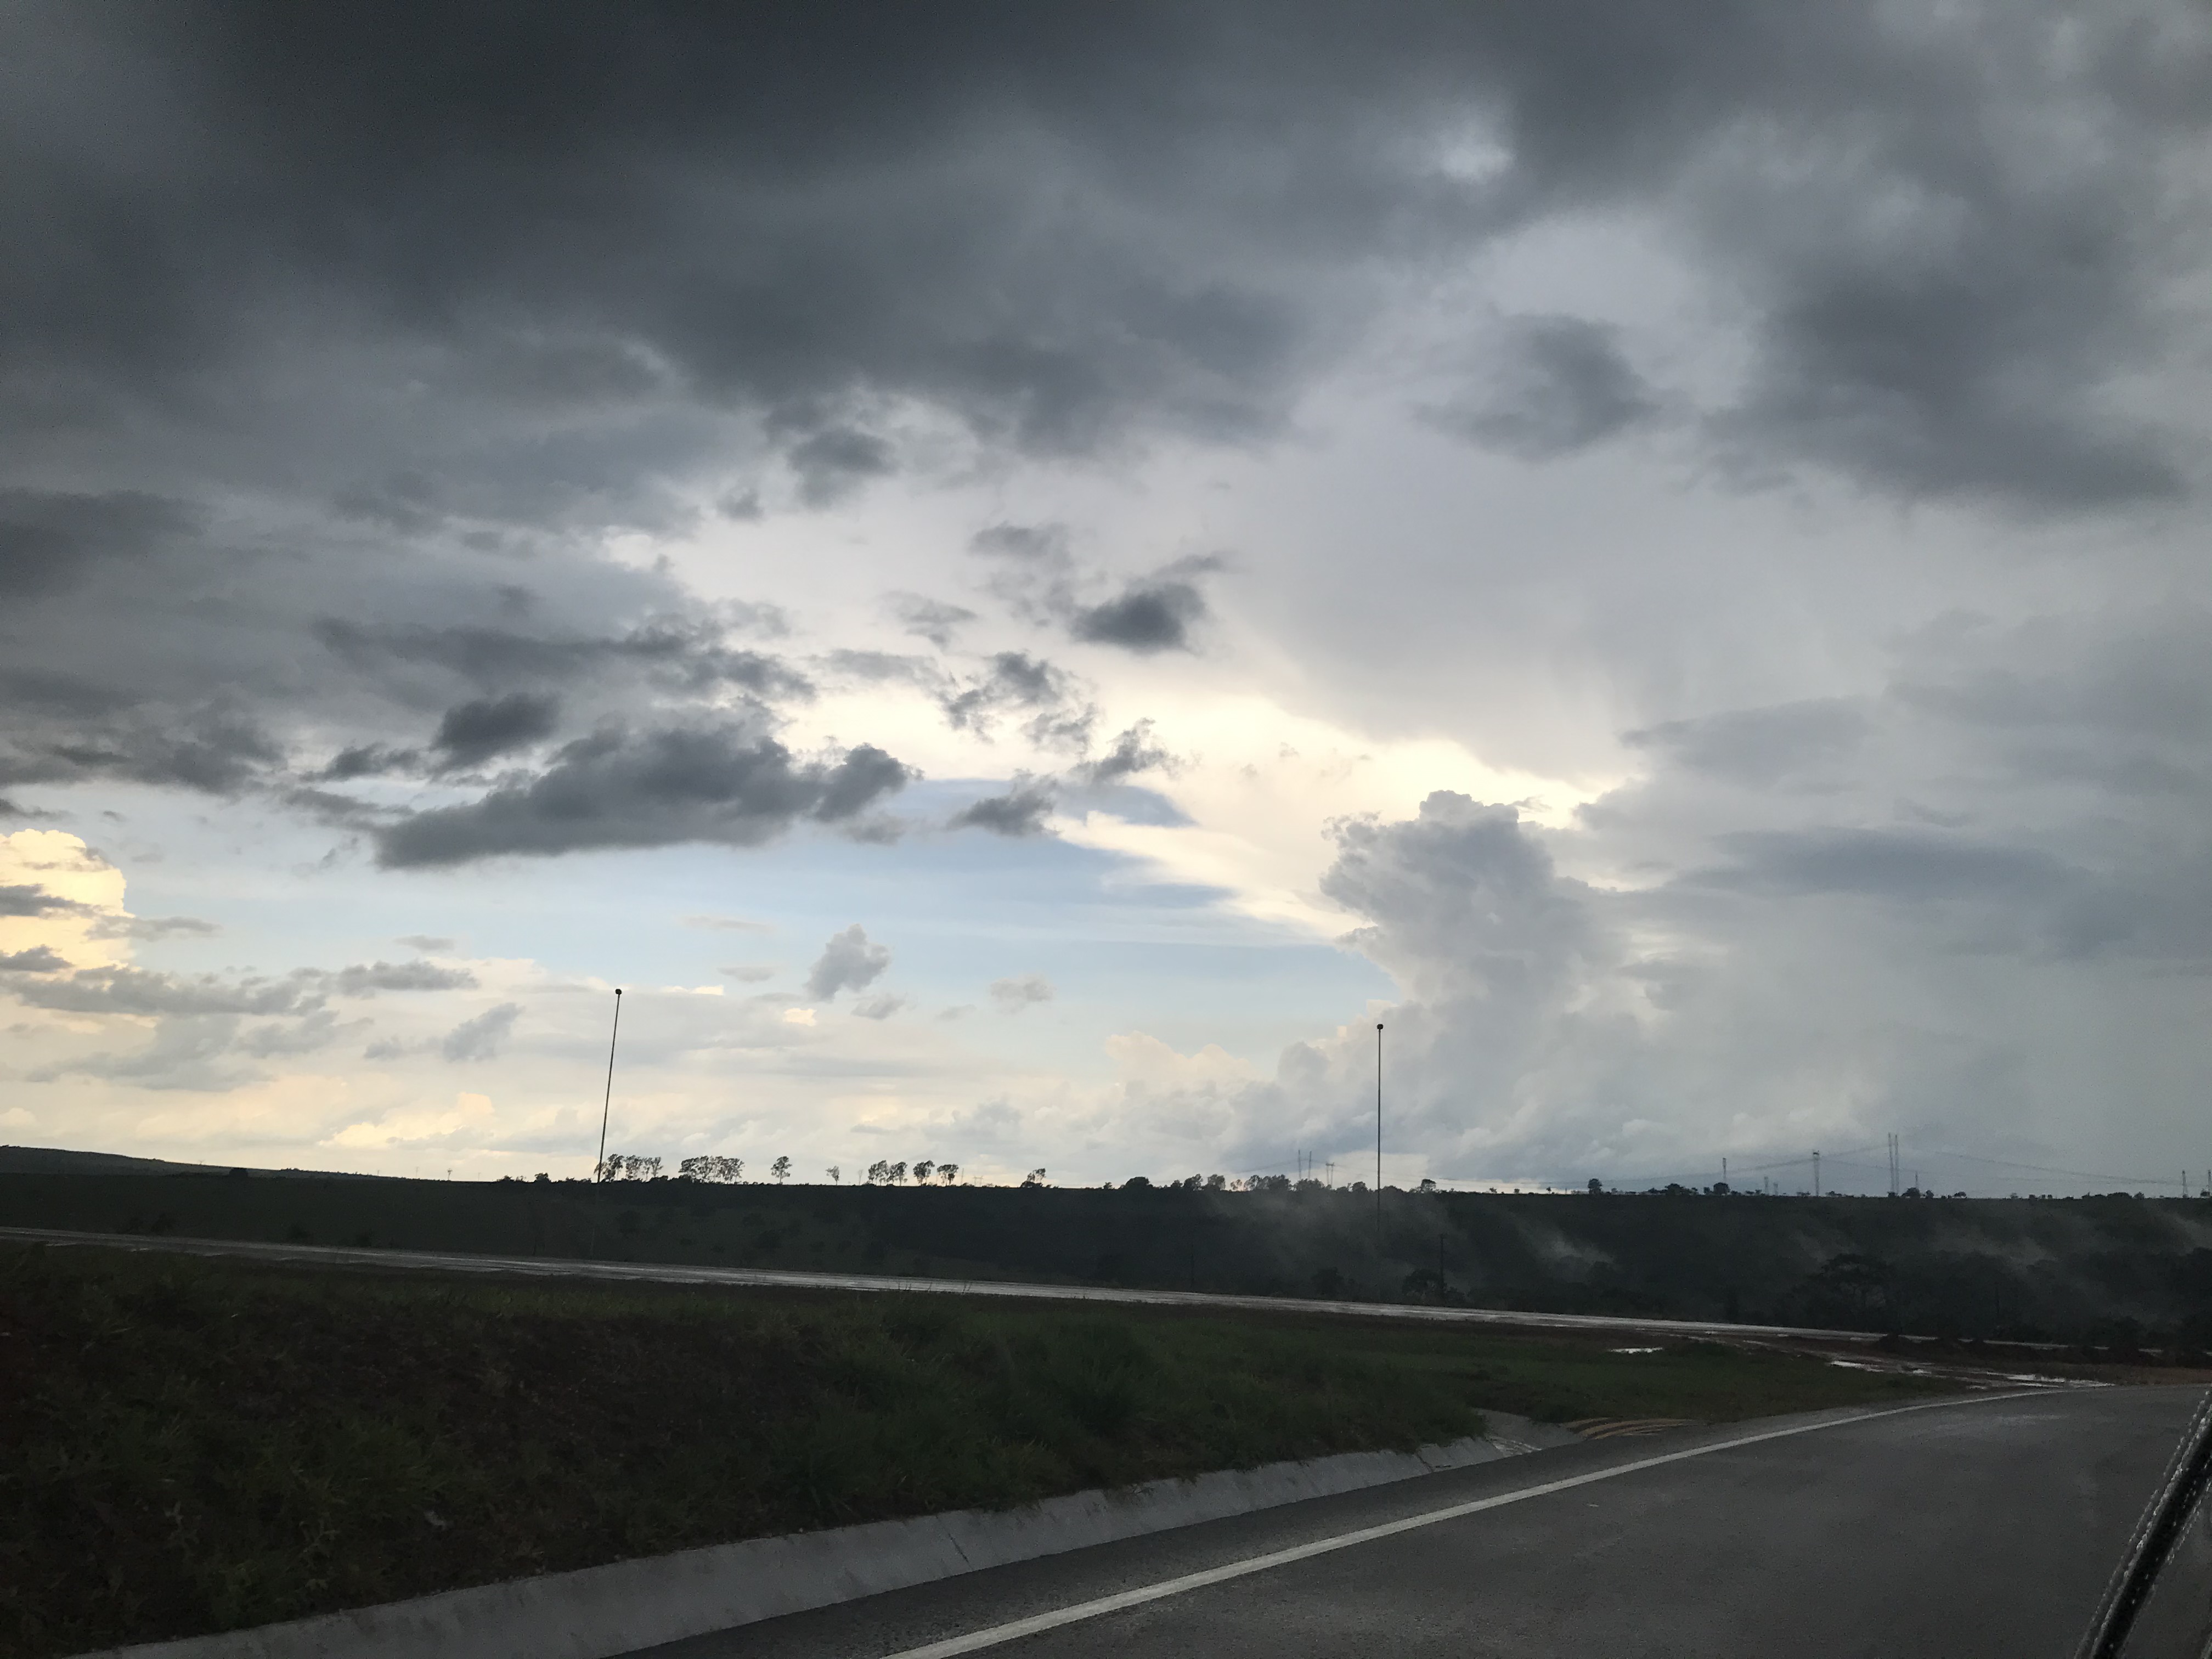
natural, sky, cloud, road, daytime, highway, horizon, atmosphere, atmospheric phenomenon, cumulus, asphalt, infrastructure, meteorological phenomenon, freeway, road trip, landscape, road surface, evening, sunlight, storm, plain, thoroughfare